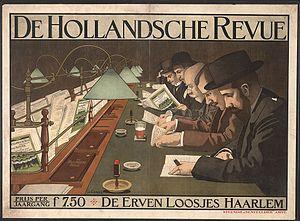
Johann Georg van Caspel, est un peintre et un architecte néerlandais, qui fut également illustrateur et affichiste.